Malacosteus niger

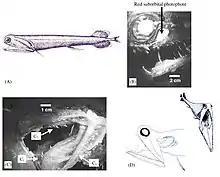
Images showing morphological characteristics of "Malacosteus niger".

"Malacosteus niger" has one of the largest relative gapes of any fish with the lower jaw being approximately one-quarter of the fishes length (Figure A). It has enlarged fangs the curve back into its mouth to prevent its prey from escaping its grip (Figure B). "M. nigers" is unique in that it does not contain gill rakers or gill teeth which is typically found in carnivorous fish species (Figure C). The anterior vertebrae appear to be unossified which enables the fish to “throw back its head” to take on relatively large prey. Lastly, "M. nigers" lacks skin between its mandibular rami (no “floor” in its mouth) which allows it to consume bigger prey species (Figure D). (Refer to image on right hand side of webpage). The lack of a floor of the oral cavity allows for decreased resistive forces which allows "M. niger" to close its mouth rapidly and easily trap its prey. This adaptation also minimizes the amount of energy required for "M. niger" to close its mouth, thus permitting it to quickly latch onto fast-swimming prey.